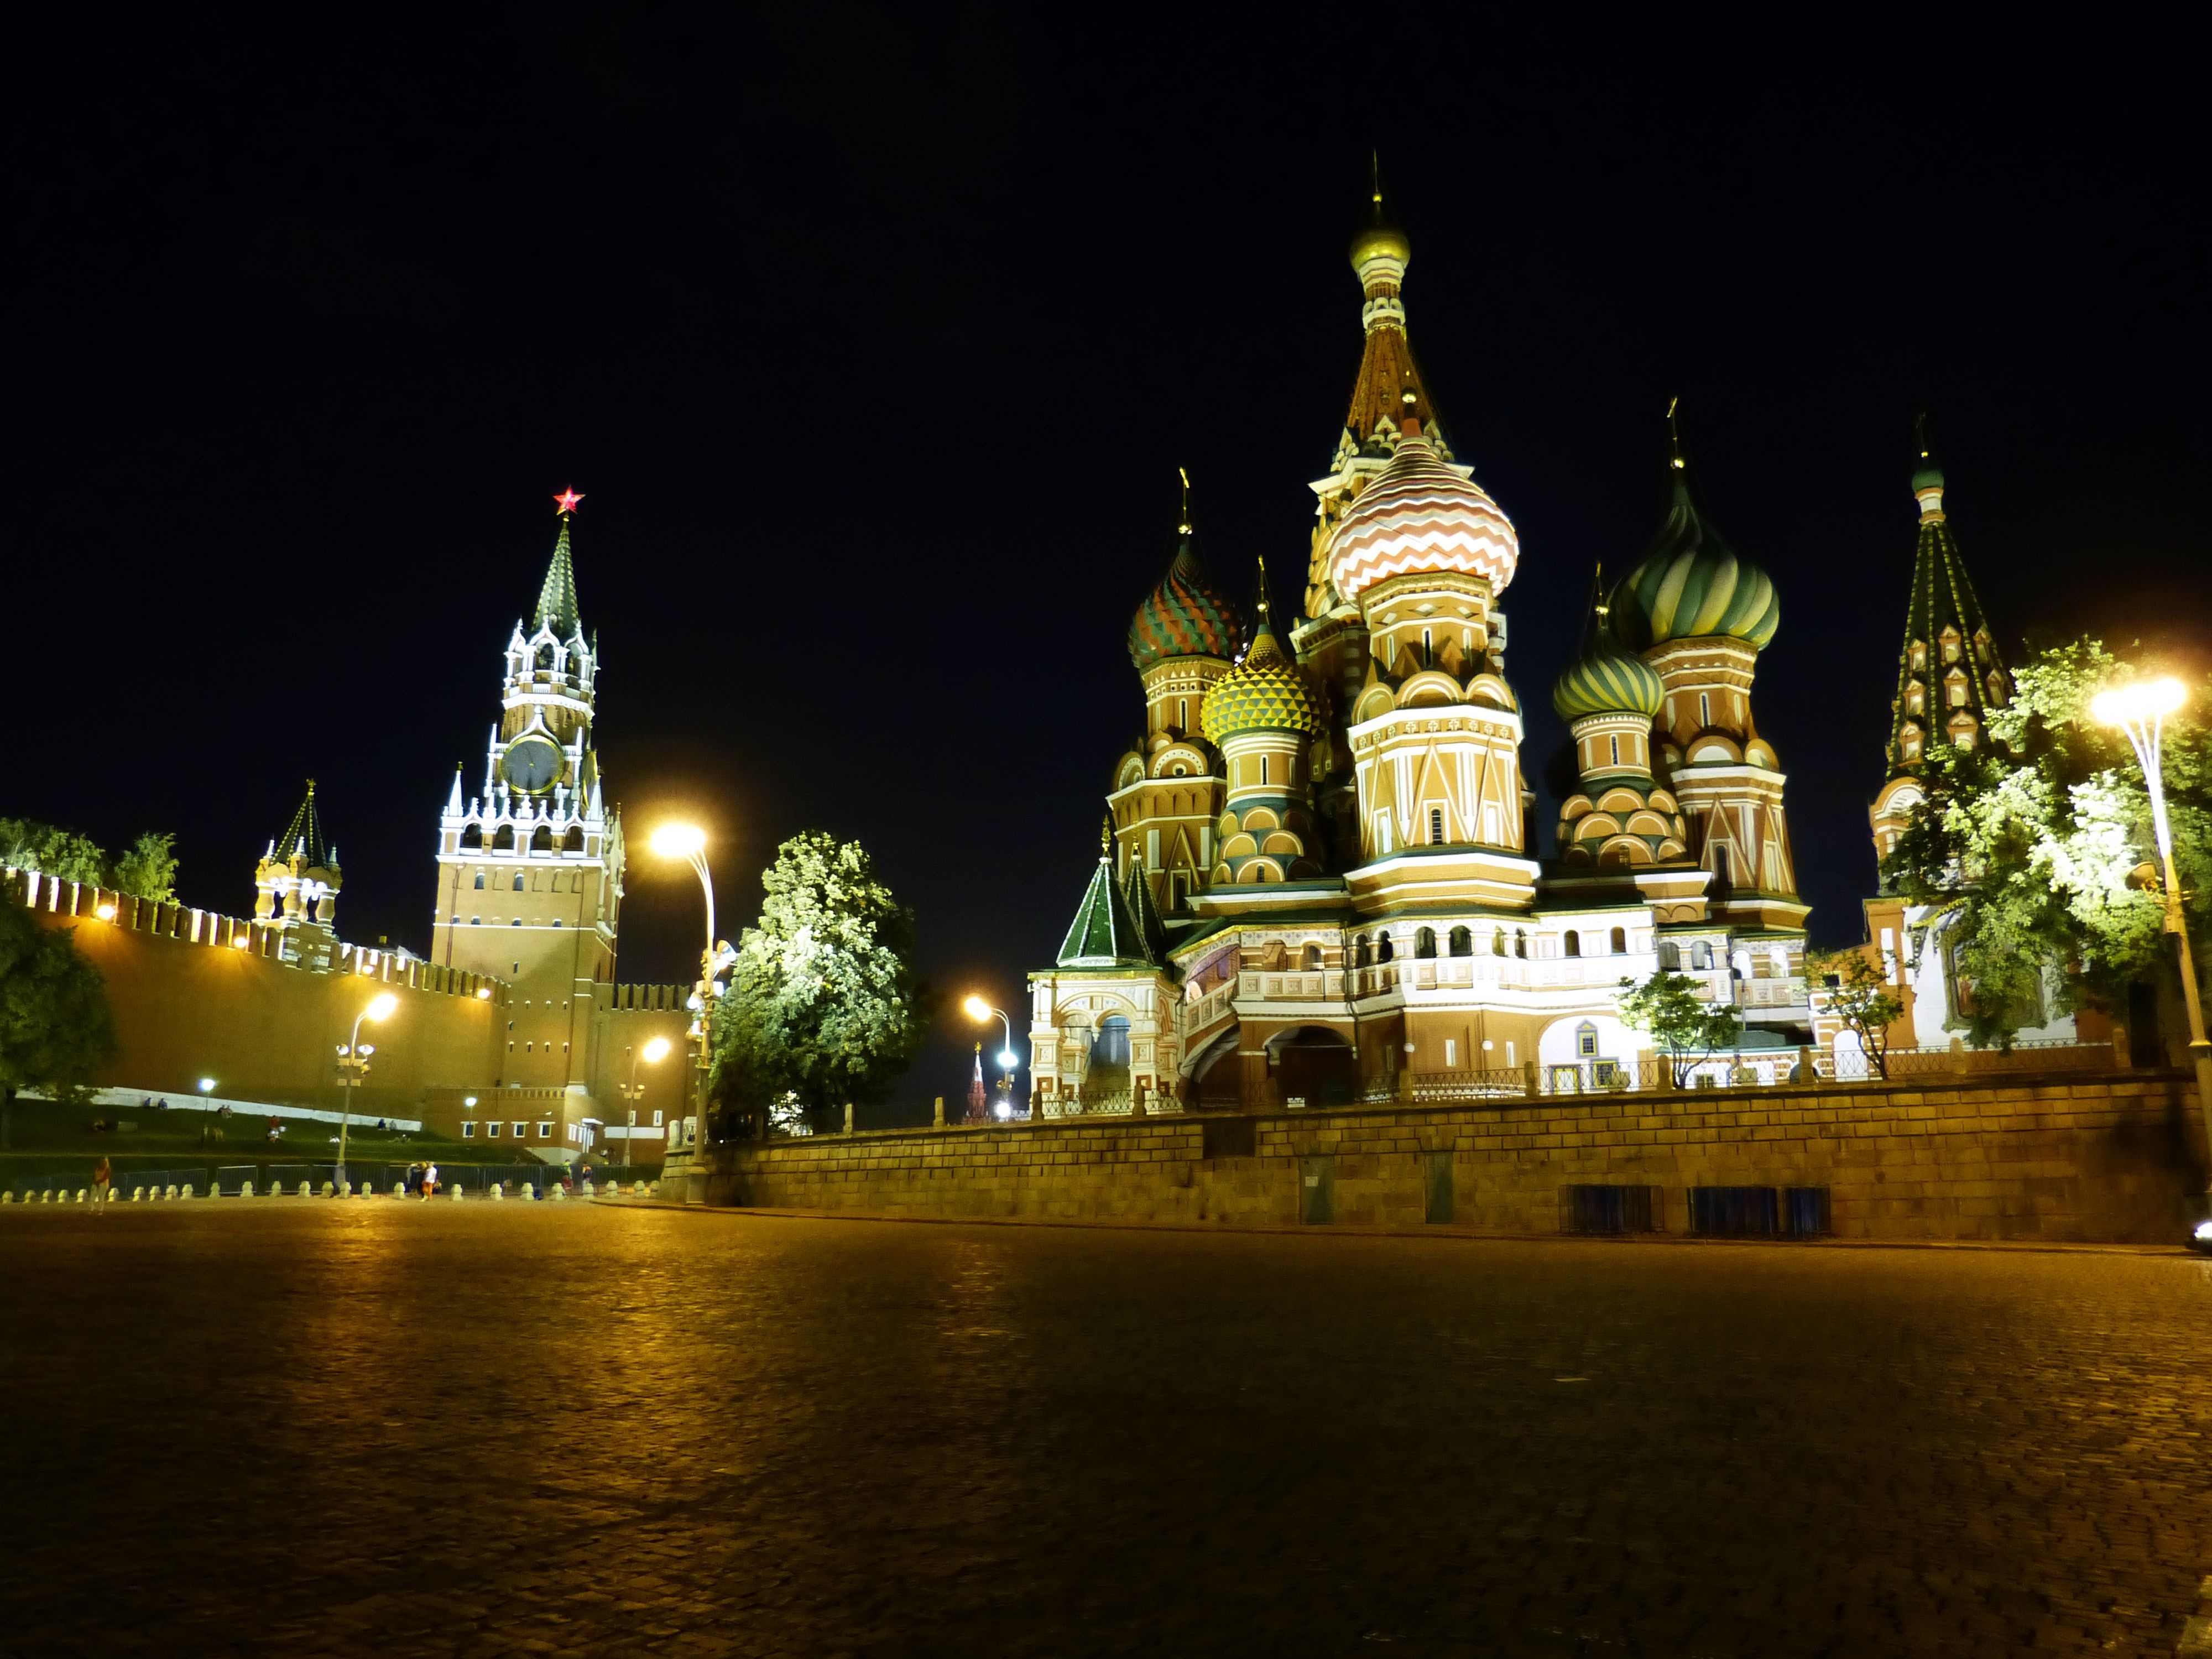
light, architecture, night, building, cityscape, dark, evening, tower, space, landmark, church, cathedral, tourism, place of worship, old town, capital, temple, moscow, orthodox, russia, historically, kremlin, red square